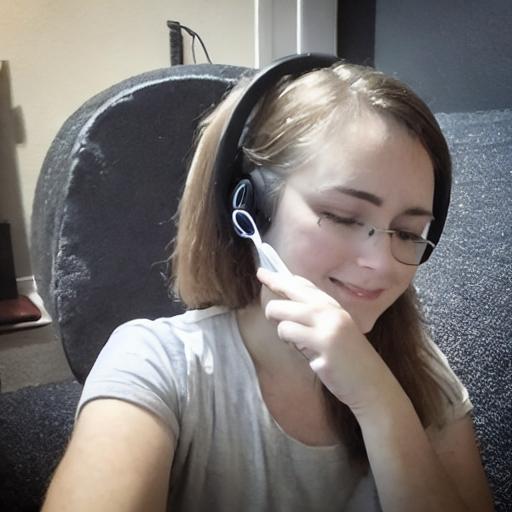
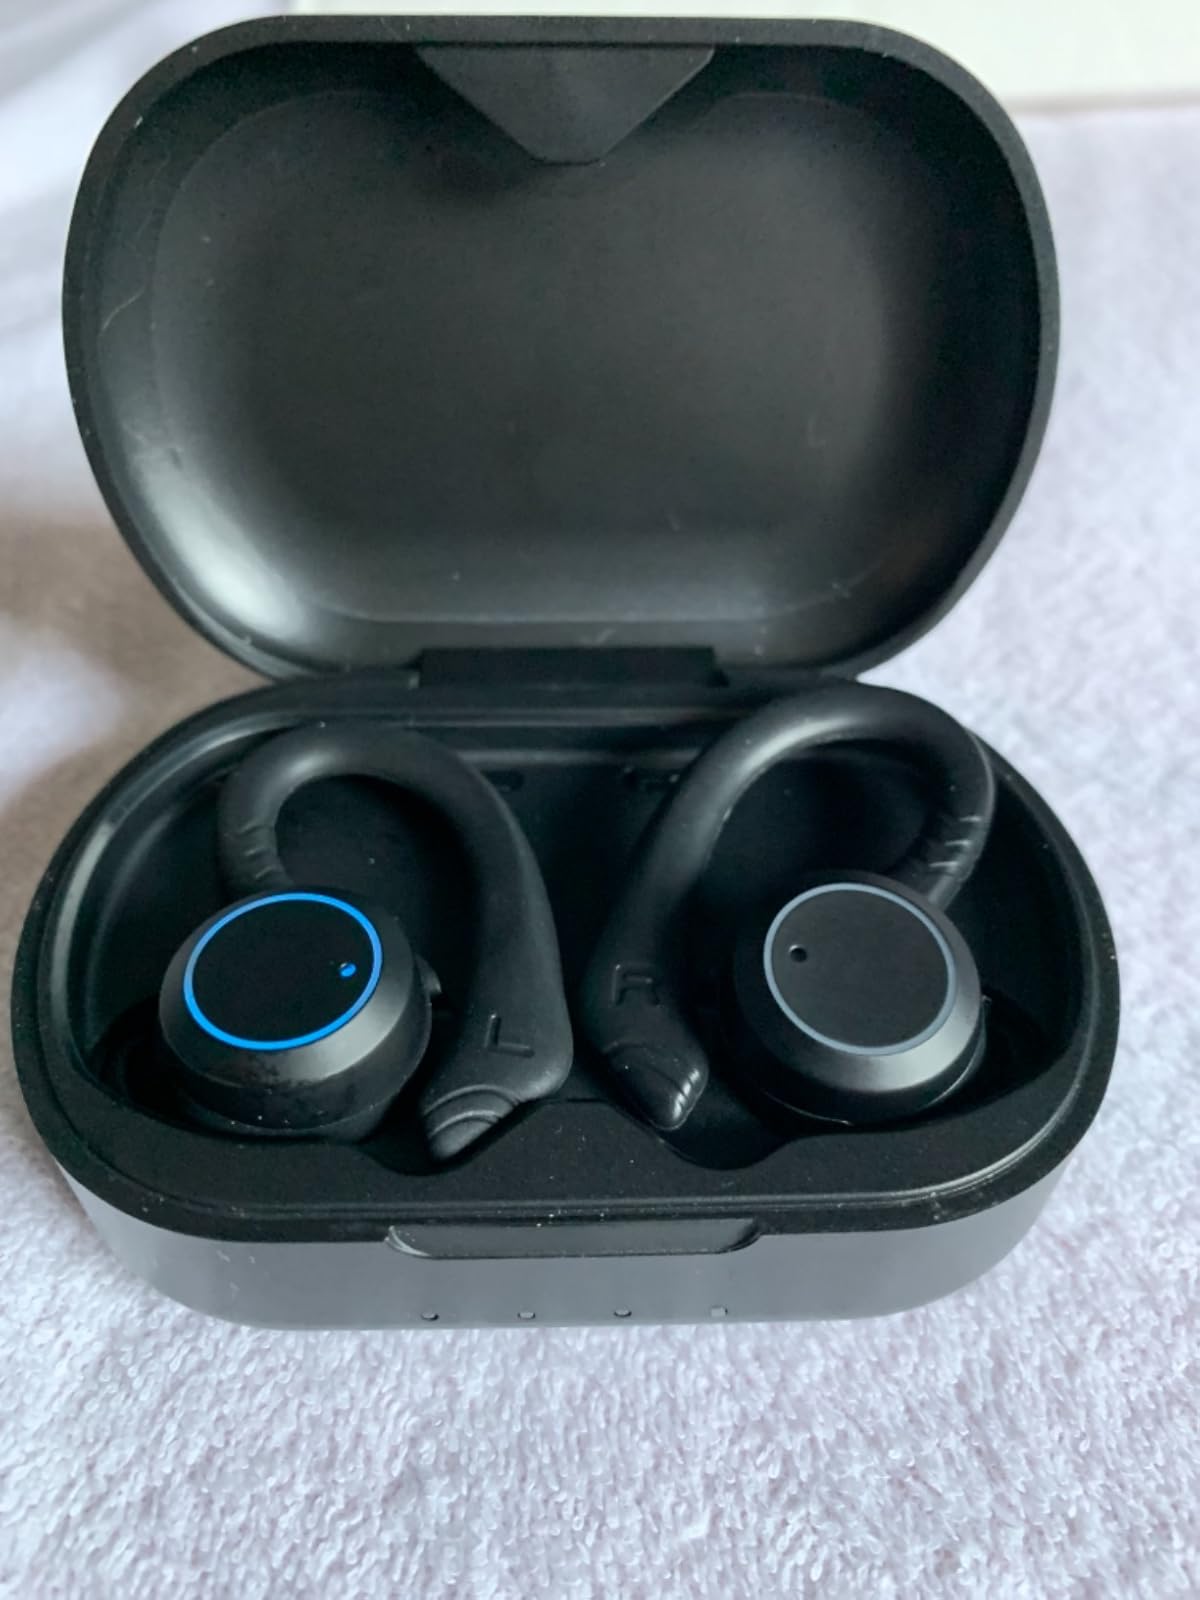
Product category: earbuds
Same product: no